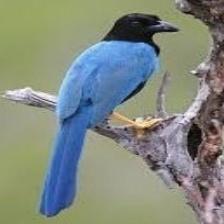
Species: AZURE JAY
Scientific name: CYANOCORAX CAERULEUS
ImageNet parent category: jay